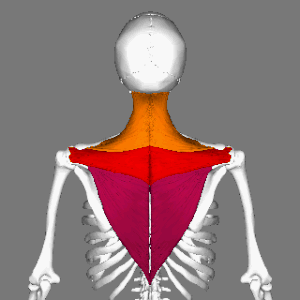
Trapezius / Træning
Placering af trapezius og dens dele.     Øverste fibre i trapezius     MIderste fibre i trapezius     Inferiore fibre i trapezius
Trapezmusklen er en muskel, der udspringer fra bagkanten af kraniet og lodret ned på hver side af rygsøjlen til en af de sidste brysthvirvler. Musklen hæfter på skulderbladet, overarmsknoglen og på nøglebenet.